Puerto Real Campus

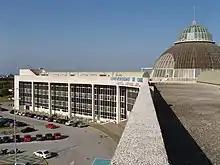
Campus from the roof of CASEM

The Puerto Real Campus is one of the four campuses of the University of Cádiz. It is located in the municipality of Puerto Real (Cádiz), near the San Pedro River and the neighborhood of the same name.